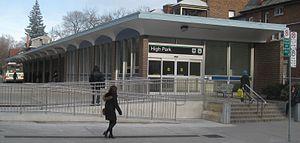
High Park est une station de la ligne Bloor-Danforth du métro de Toronto, au Canada. La station fut inaugurée le 10 mai 1968 et elle est située au 1874 Bloor Street West à l'intersection de Quebec Avenue proche de High Park Avenue. La station a en moyenne une fréquentation de 10 880 passagers par jour au cours de l'année 2009-2010.